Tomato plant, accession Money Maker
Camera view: vertical (180 deg); turntable rotation: 330 degrees
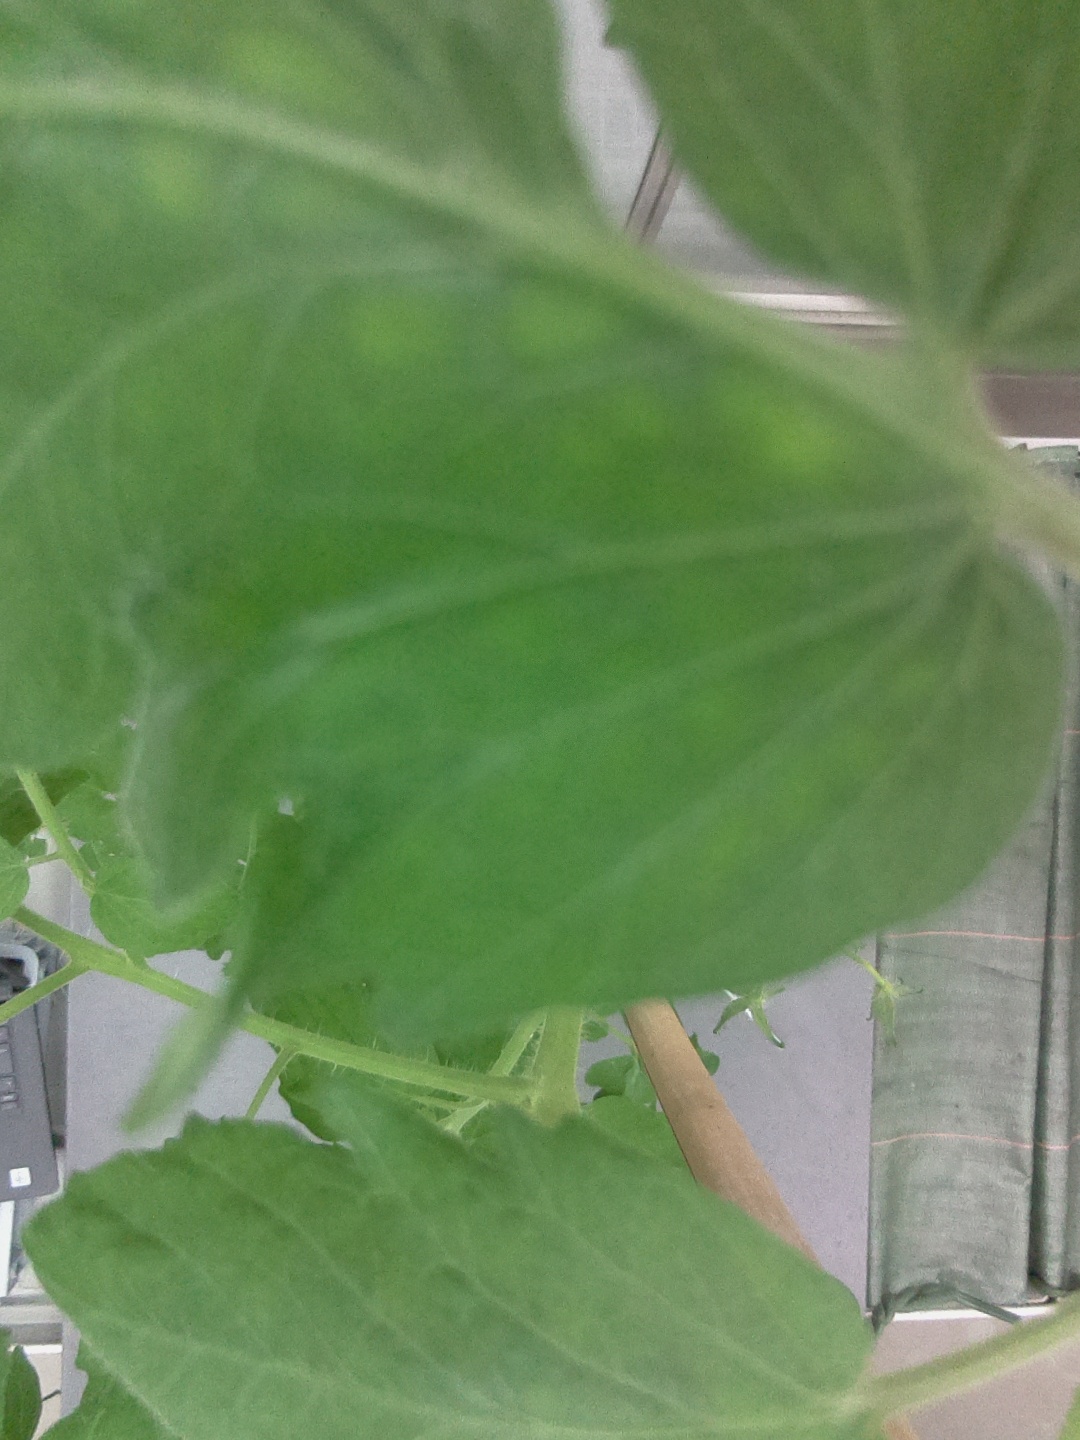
BBCH growth stage 70: Fruits at the main stem or branches visibles